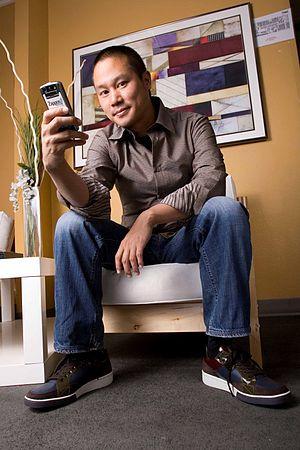
Tony Hsieh, né le 12 décembre 1973, est un entrepreneur et investisseur américain. Il est actuellement Chief executive officer et cofondateur de Zappos, site de vente en ligne spécialisé dans la chaussure pour femme et bon exemple de marketing 3.0.
Le marketing, ou la mercatique, est une culture organisationnelle, un état d’esprit, qui cherche à privilégier les attentes et les besoins des parties prenantes de cette organisation par rapport aux attentes et besoins des membres de celle-ci.